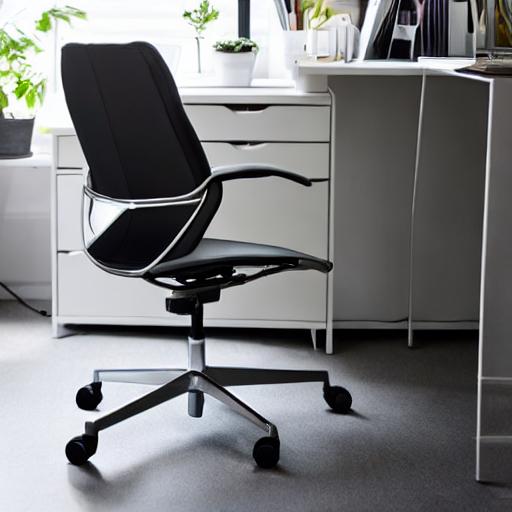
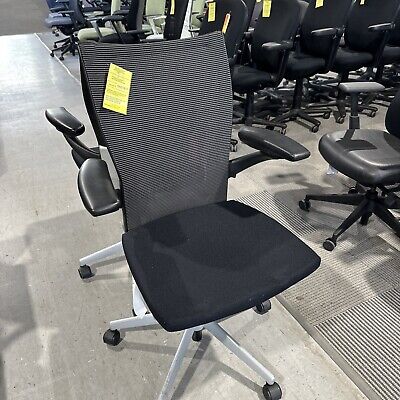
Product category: items_chair
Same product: no